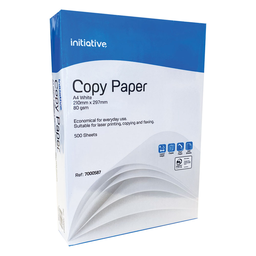
Label: paper